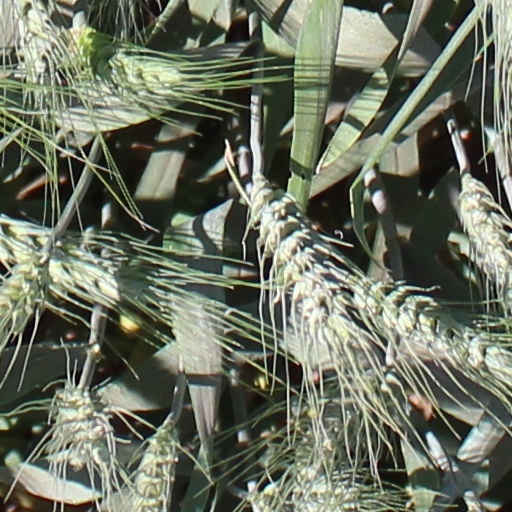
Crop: wheat